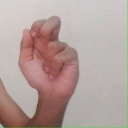
अक्षर: ढ